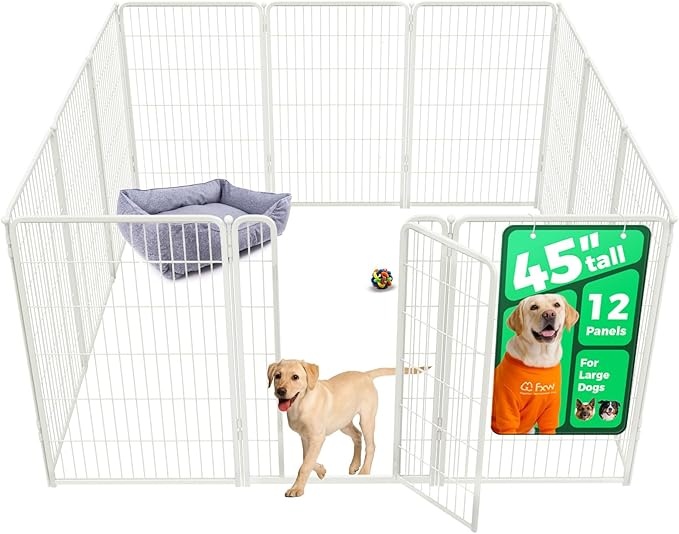
FXW Homeplus Unleashed Indoor Dog Playpen - Stress-Free and Safe Play, Heavy Duty 45 Inch 12 Wire Panels Dog Pen for Large Dogs, White│Patented
Brand: FXW
About This How We Achieve Stress-Free & Safe Play: Through a semi-open and expandable design, safe and sturdy build, and ease of access. Semi-Open & Expandable: Creates a stress-free environment and allows you to add more panels as your dog grows. Safe & Sturdy Build: No sharp edges and strong construction prevent injuries and withstand jumping. Ease of Access: Threshold-free gate allows easy walk-in cleaning for humans and worry-free running for dogs. Overview Color : White Brand : FXW Material : Metal Product Dimensions : 28.94"L x 7.87"W x 46.26"H Style : Dog Playpen for Indoor Use
Category: Animals & Pet Supplies > Pet Supplies > Dog Supplies > Dog Kennels & Runs > Dog Pens